Turning radius

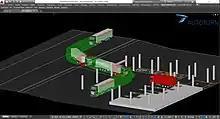
Turning radius of a vehicle depends on the vehicle type

Technically, the minimum possible turning circle for a vehicle would be where it does not move either forwards or backwards while turning and simply pivots on its central axis. For a rectangular vehicle capable of doing this, the smallest turning circle would be equal to the diagonal length of the vehicle. As an example, some boats can be turned in this way, generally by using azimuth thrusters.